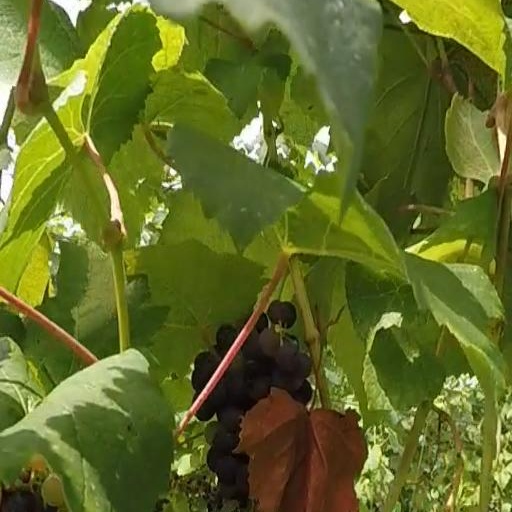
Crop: grape